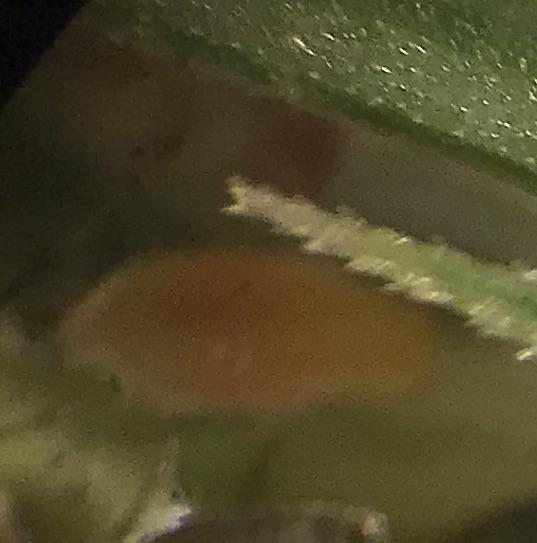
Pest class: english_grain_aphid